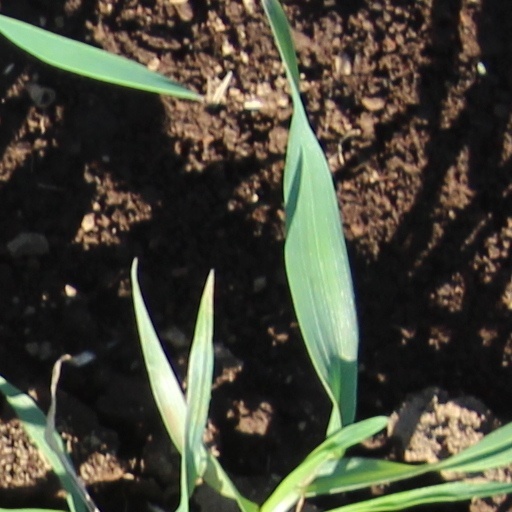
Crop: wheat